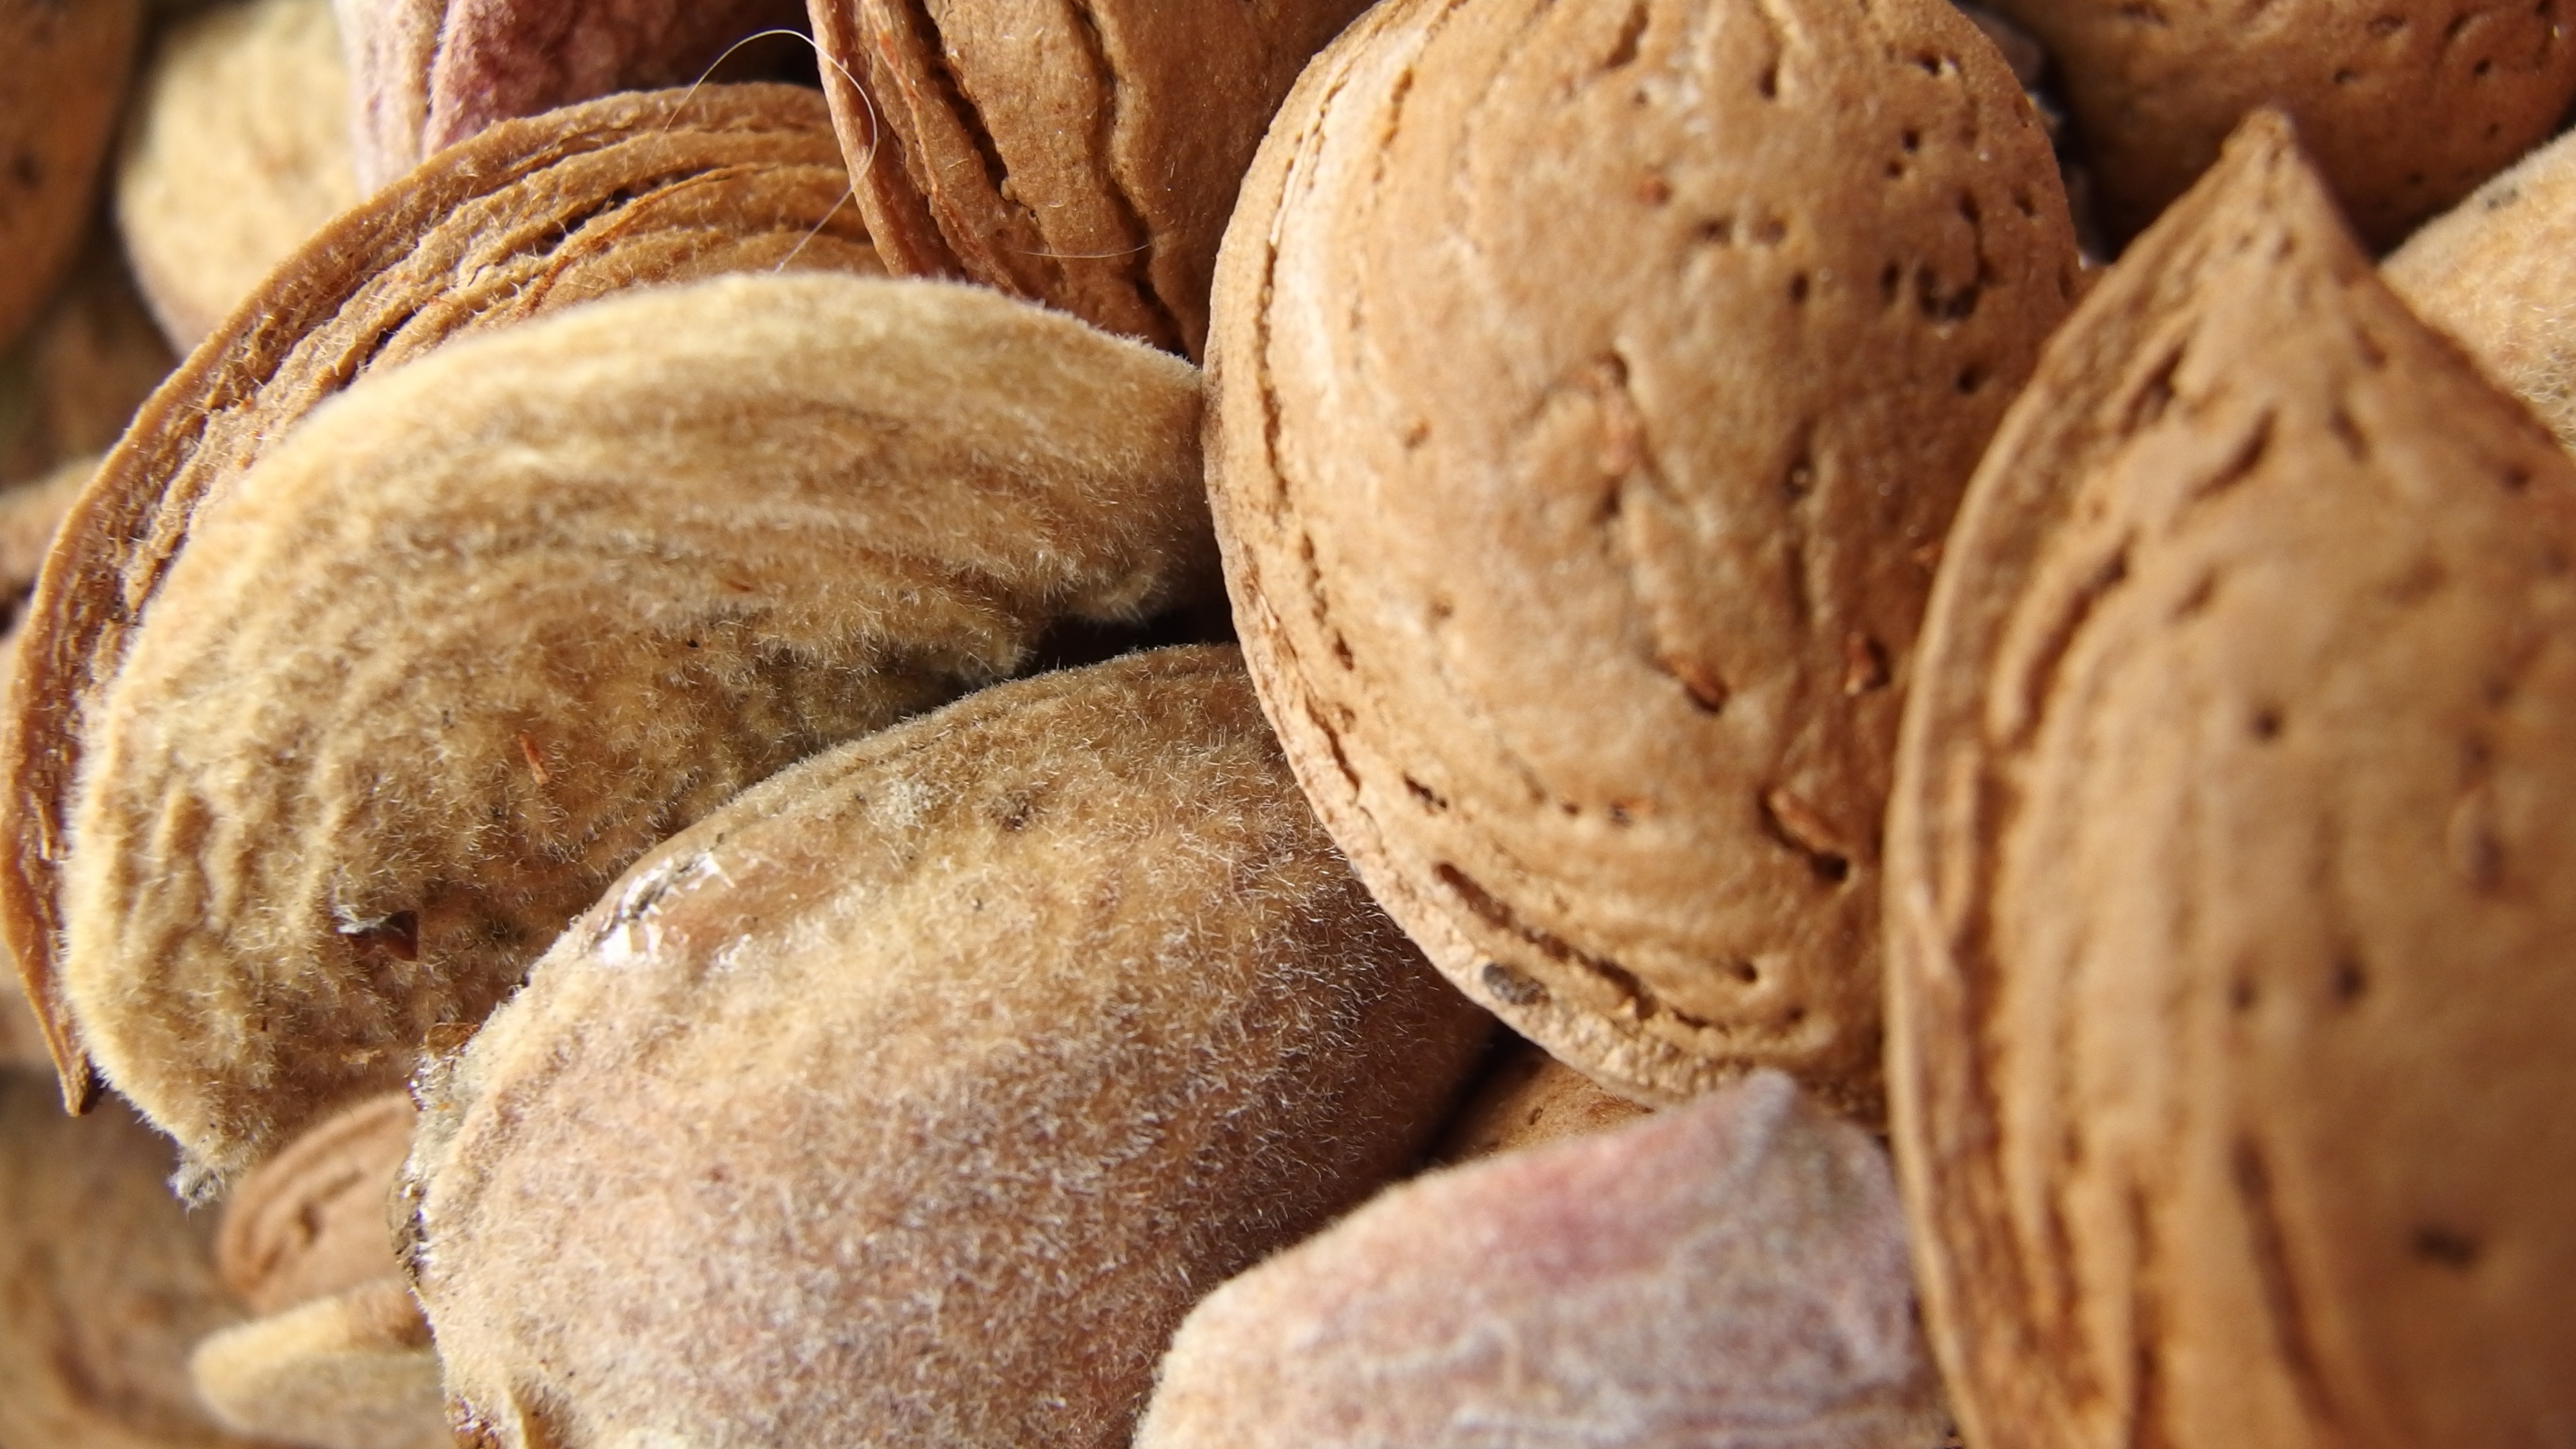
plant, food, produce, nut, fruits, almonds, baked goods, flowering plant, almond tree, grass family, land plant, whole grain, nuts seeds